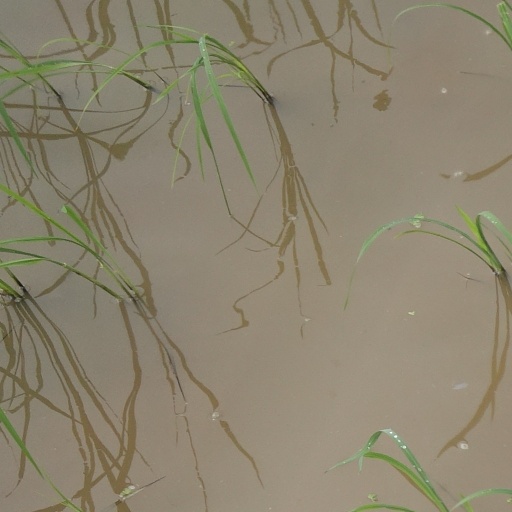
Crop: rice